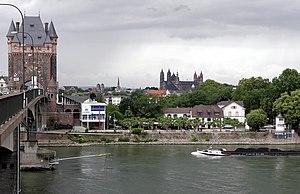
Le pont des Nibelungen désigne en fait deux ouvrages modernes de franchissement du Rhin construits successivement dans le temps, qui relient la ville de Worms, dans le Land de Rhénanie-Palatinat et les villes de Lampertheim et Bürstadt dans la Hesse.